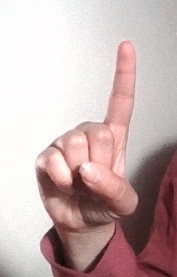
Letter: bb